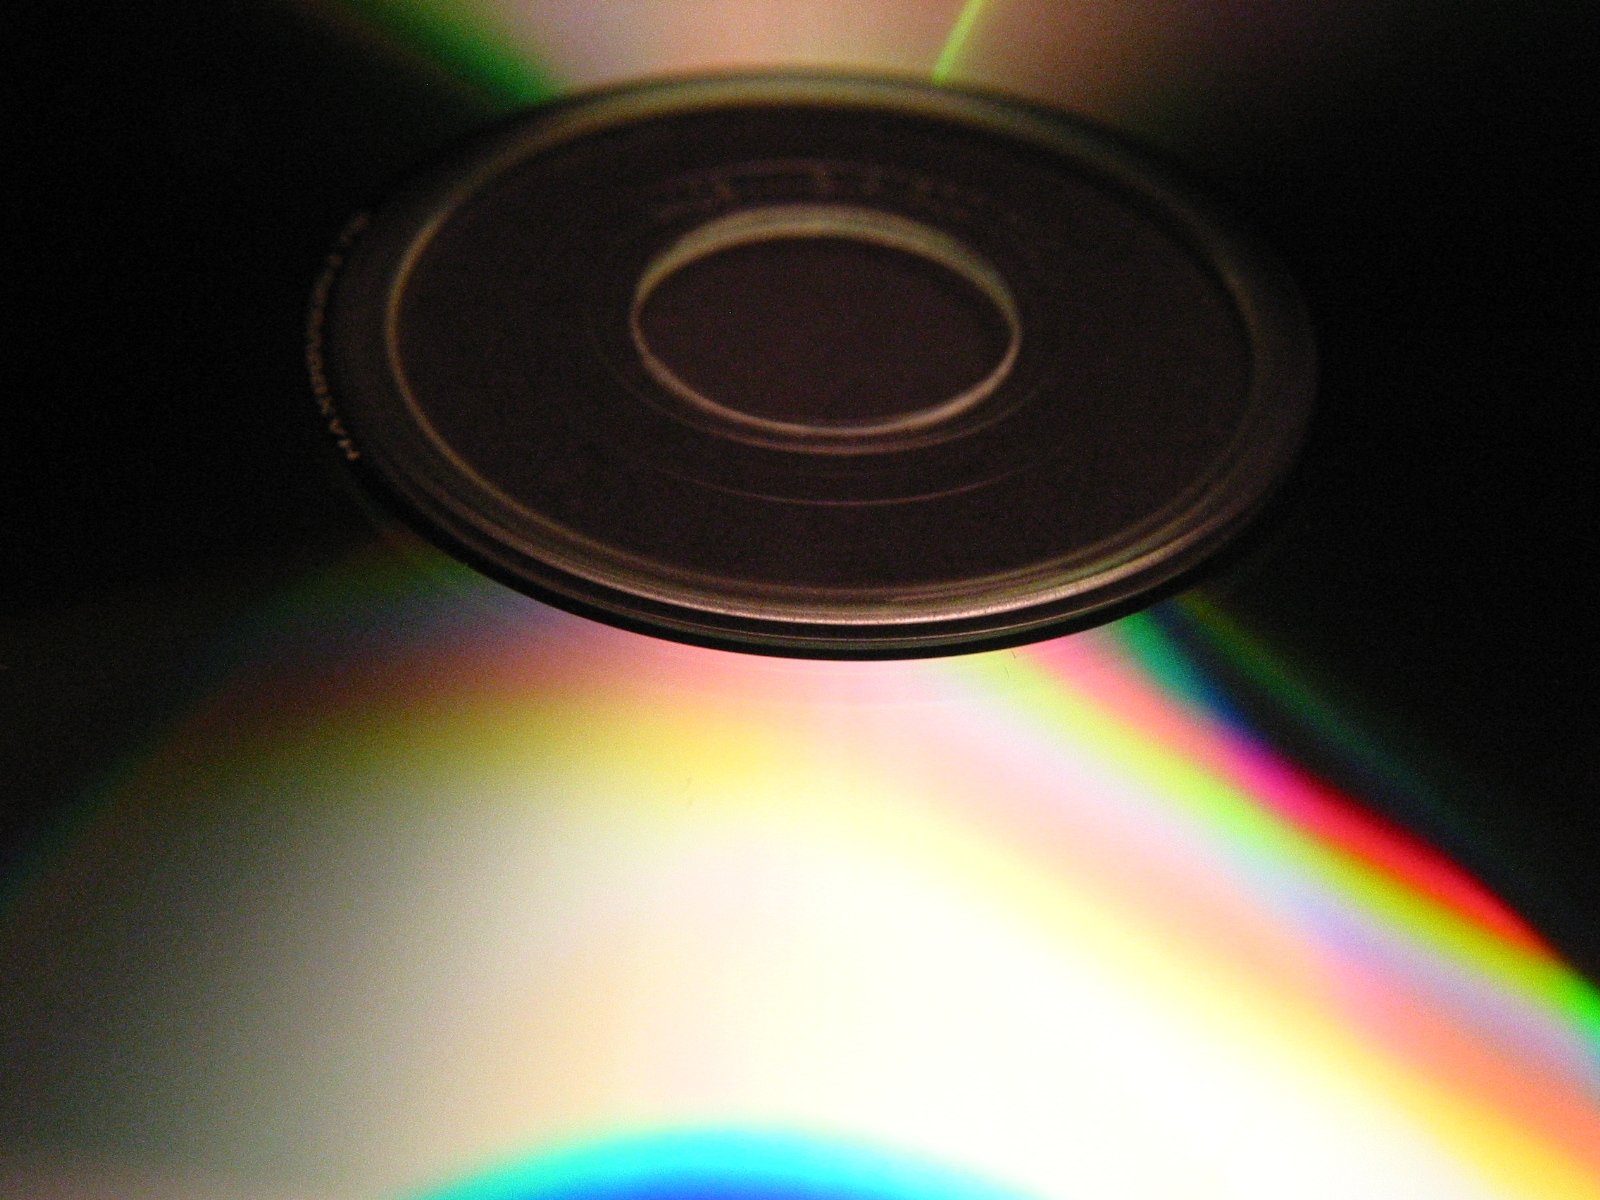
light, green, color, laser, circle, close up, eye, cd, shape, macro photography, compact disc, cd cd rom, cdrom